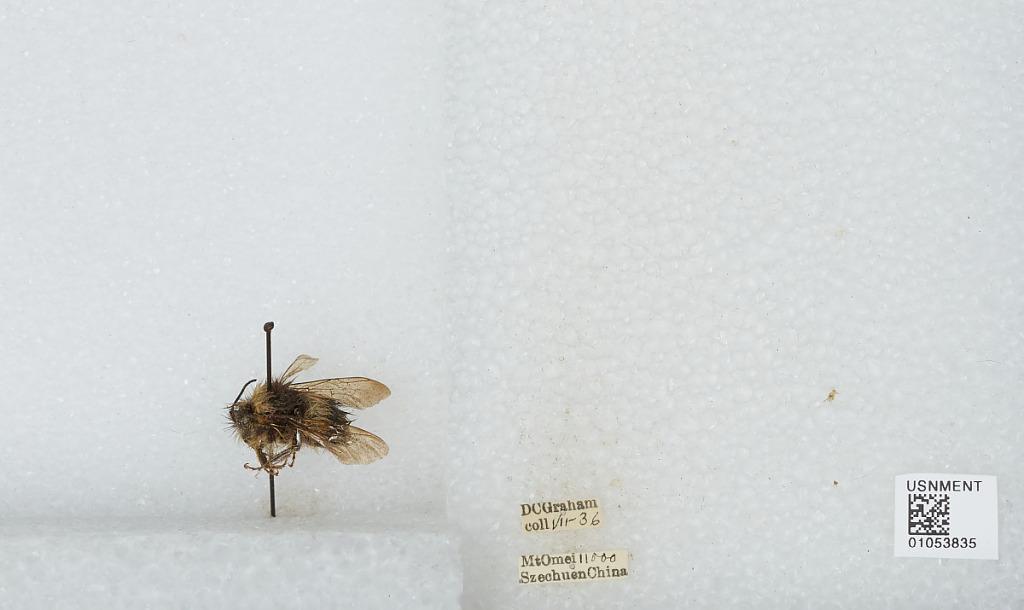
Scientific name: Bombus sp.
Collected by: D. Graham
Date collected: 1936-7-
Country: China
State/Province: Sichuan
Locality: Mount Emei